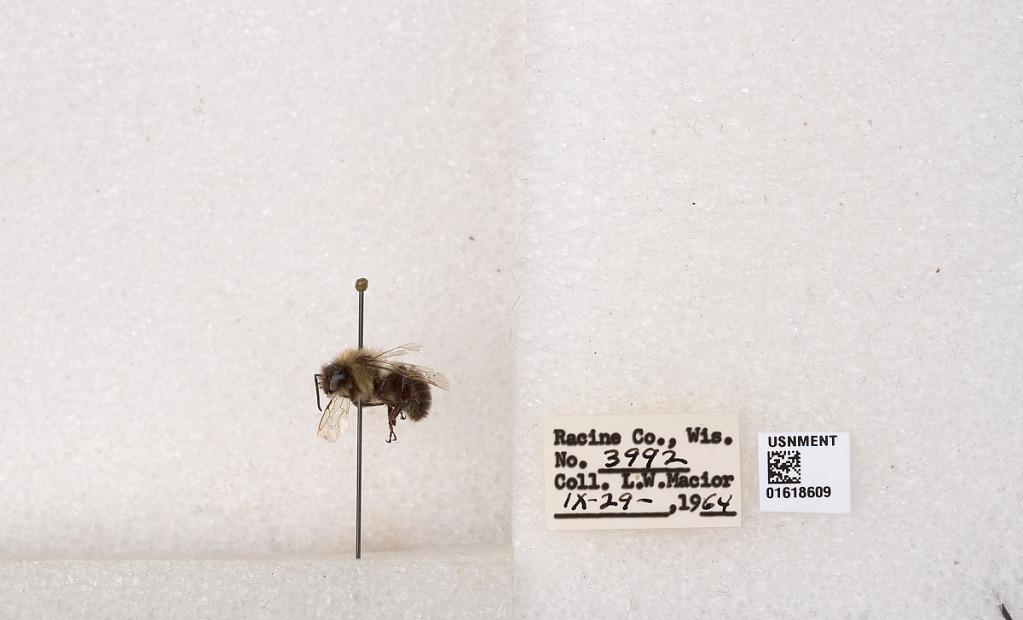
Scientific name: Bombus impatiens Cresson
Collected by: L. Macior
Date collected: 1964-9-29
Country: United States
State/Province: Wisconsin
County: Racine
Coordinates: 42.7299, -87.8123